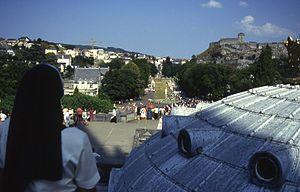
Lourdes est une commune française située dans le département des Hautes-Pyrénées, en région Occitanie.